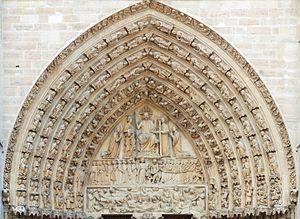
Le portail du Jugement dernier est le portail central de la façade ouest de la cathédrale Notre-Dame de Paris. Il représente le Jugement dernier tel qu'il est écrit dans l'Évangile selon saint Matthieu.